Maneuvering Characteristics Augmentation System

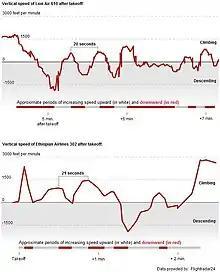
The vertical airspeeds of the Boeing 737 MAX 8s involved in the JT 610 and ET 302 crashes

The Maneuvering Characteristics Augmentation System (MCAS) is a flight stabilizing feature developed by Boeing that became notorious for its role in two fatal accidents of the 737 MAX in 2018 and 2019, which killed all 346 passengers and crew among both flights.